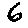
Label: 6